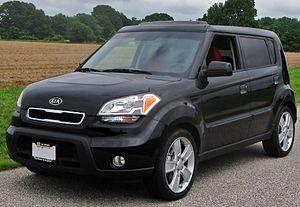
Kia est le nom d'un constructeur automobile sud-coréen, créé en 1944, ayant des usines en Corée du Sud, aux États-Unis, en Chine et en Slovaquie.